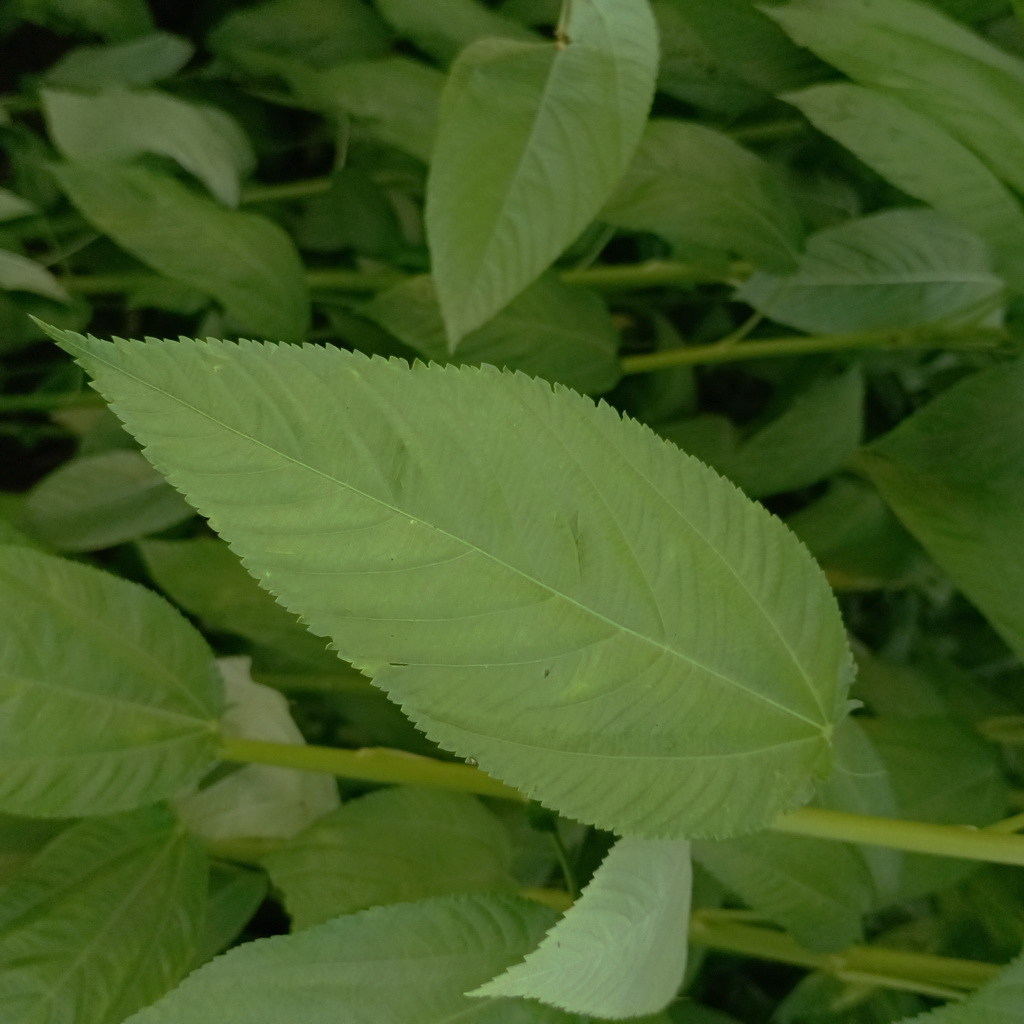
Label: Fresh